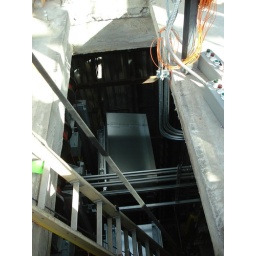
Bin being raised by crane to ground floor of Mansueto Library